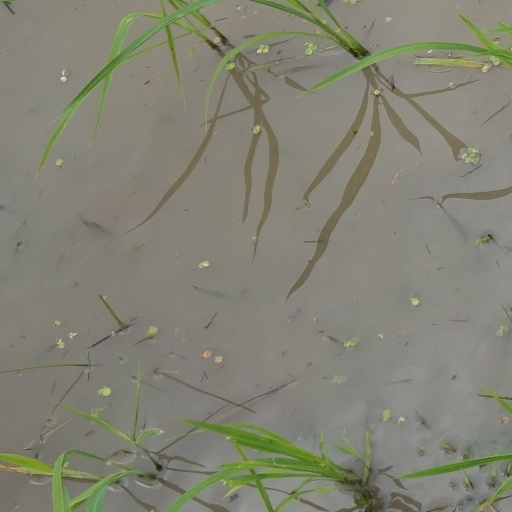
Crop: rice